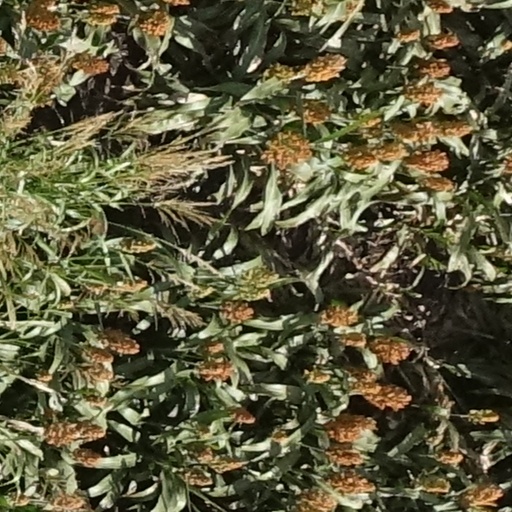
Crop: sorghum